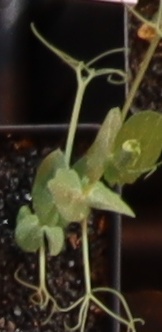
Label: Field Pea